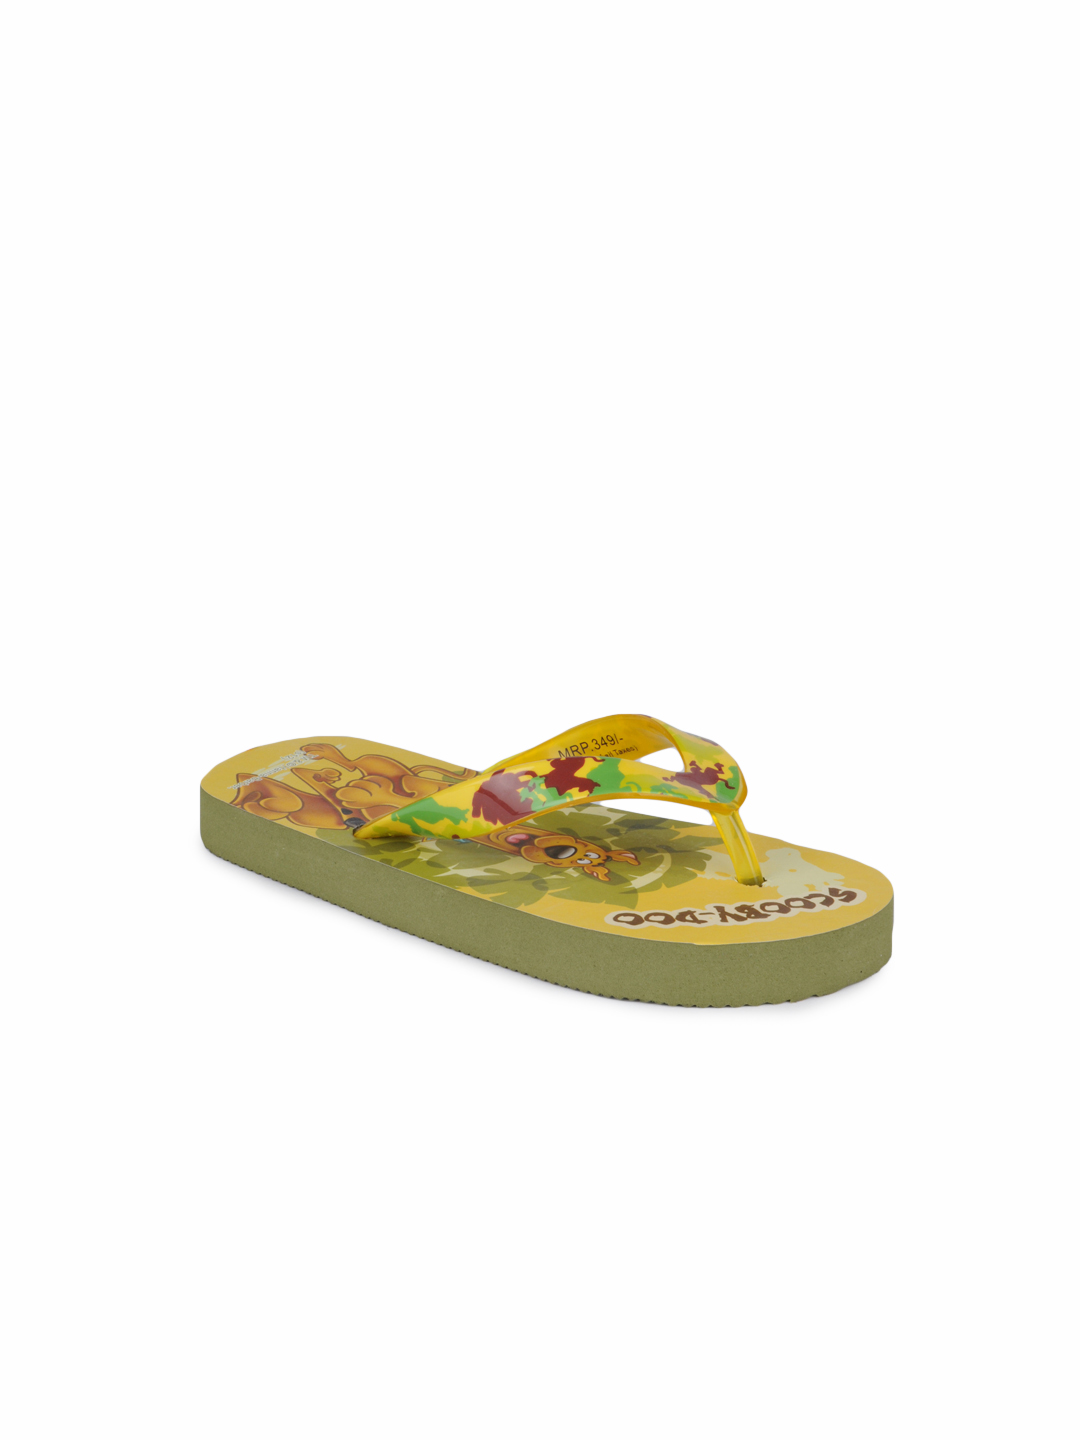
Warner Bros Kids Unisex Yellow Flip Flops
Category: Footwear / Flip Flops / Flip Flops
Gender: Unisex
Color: Yellow
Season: Fall 2012
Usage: Casual